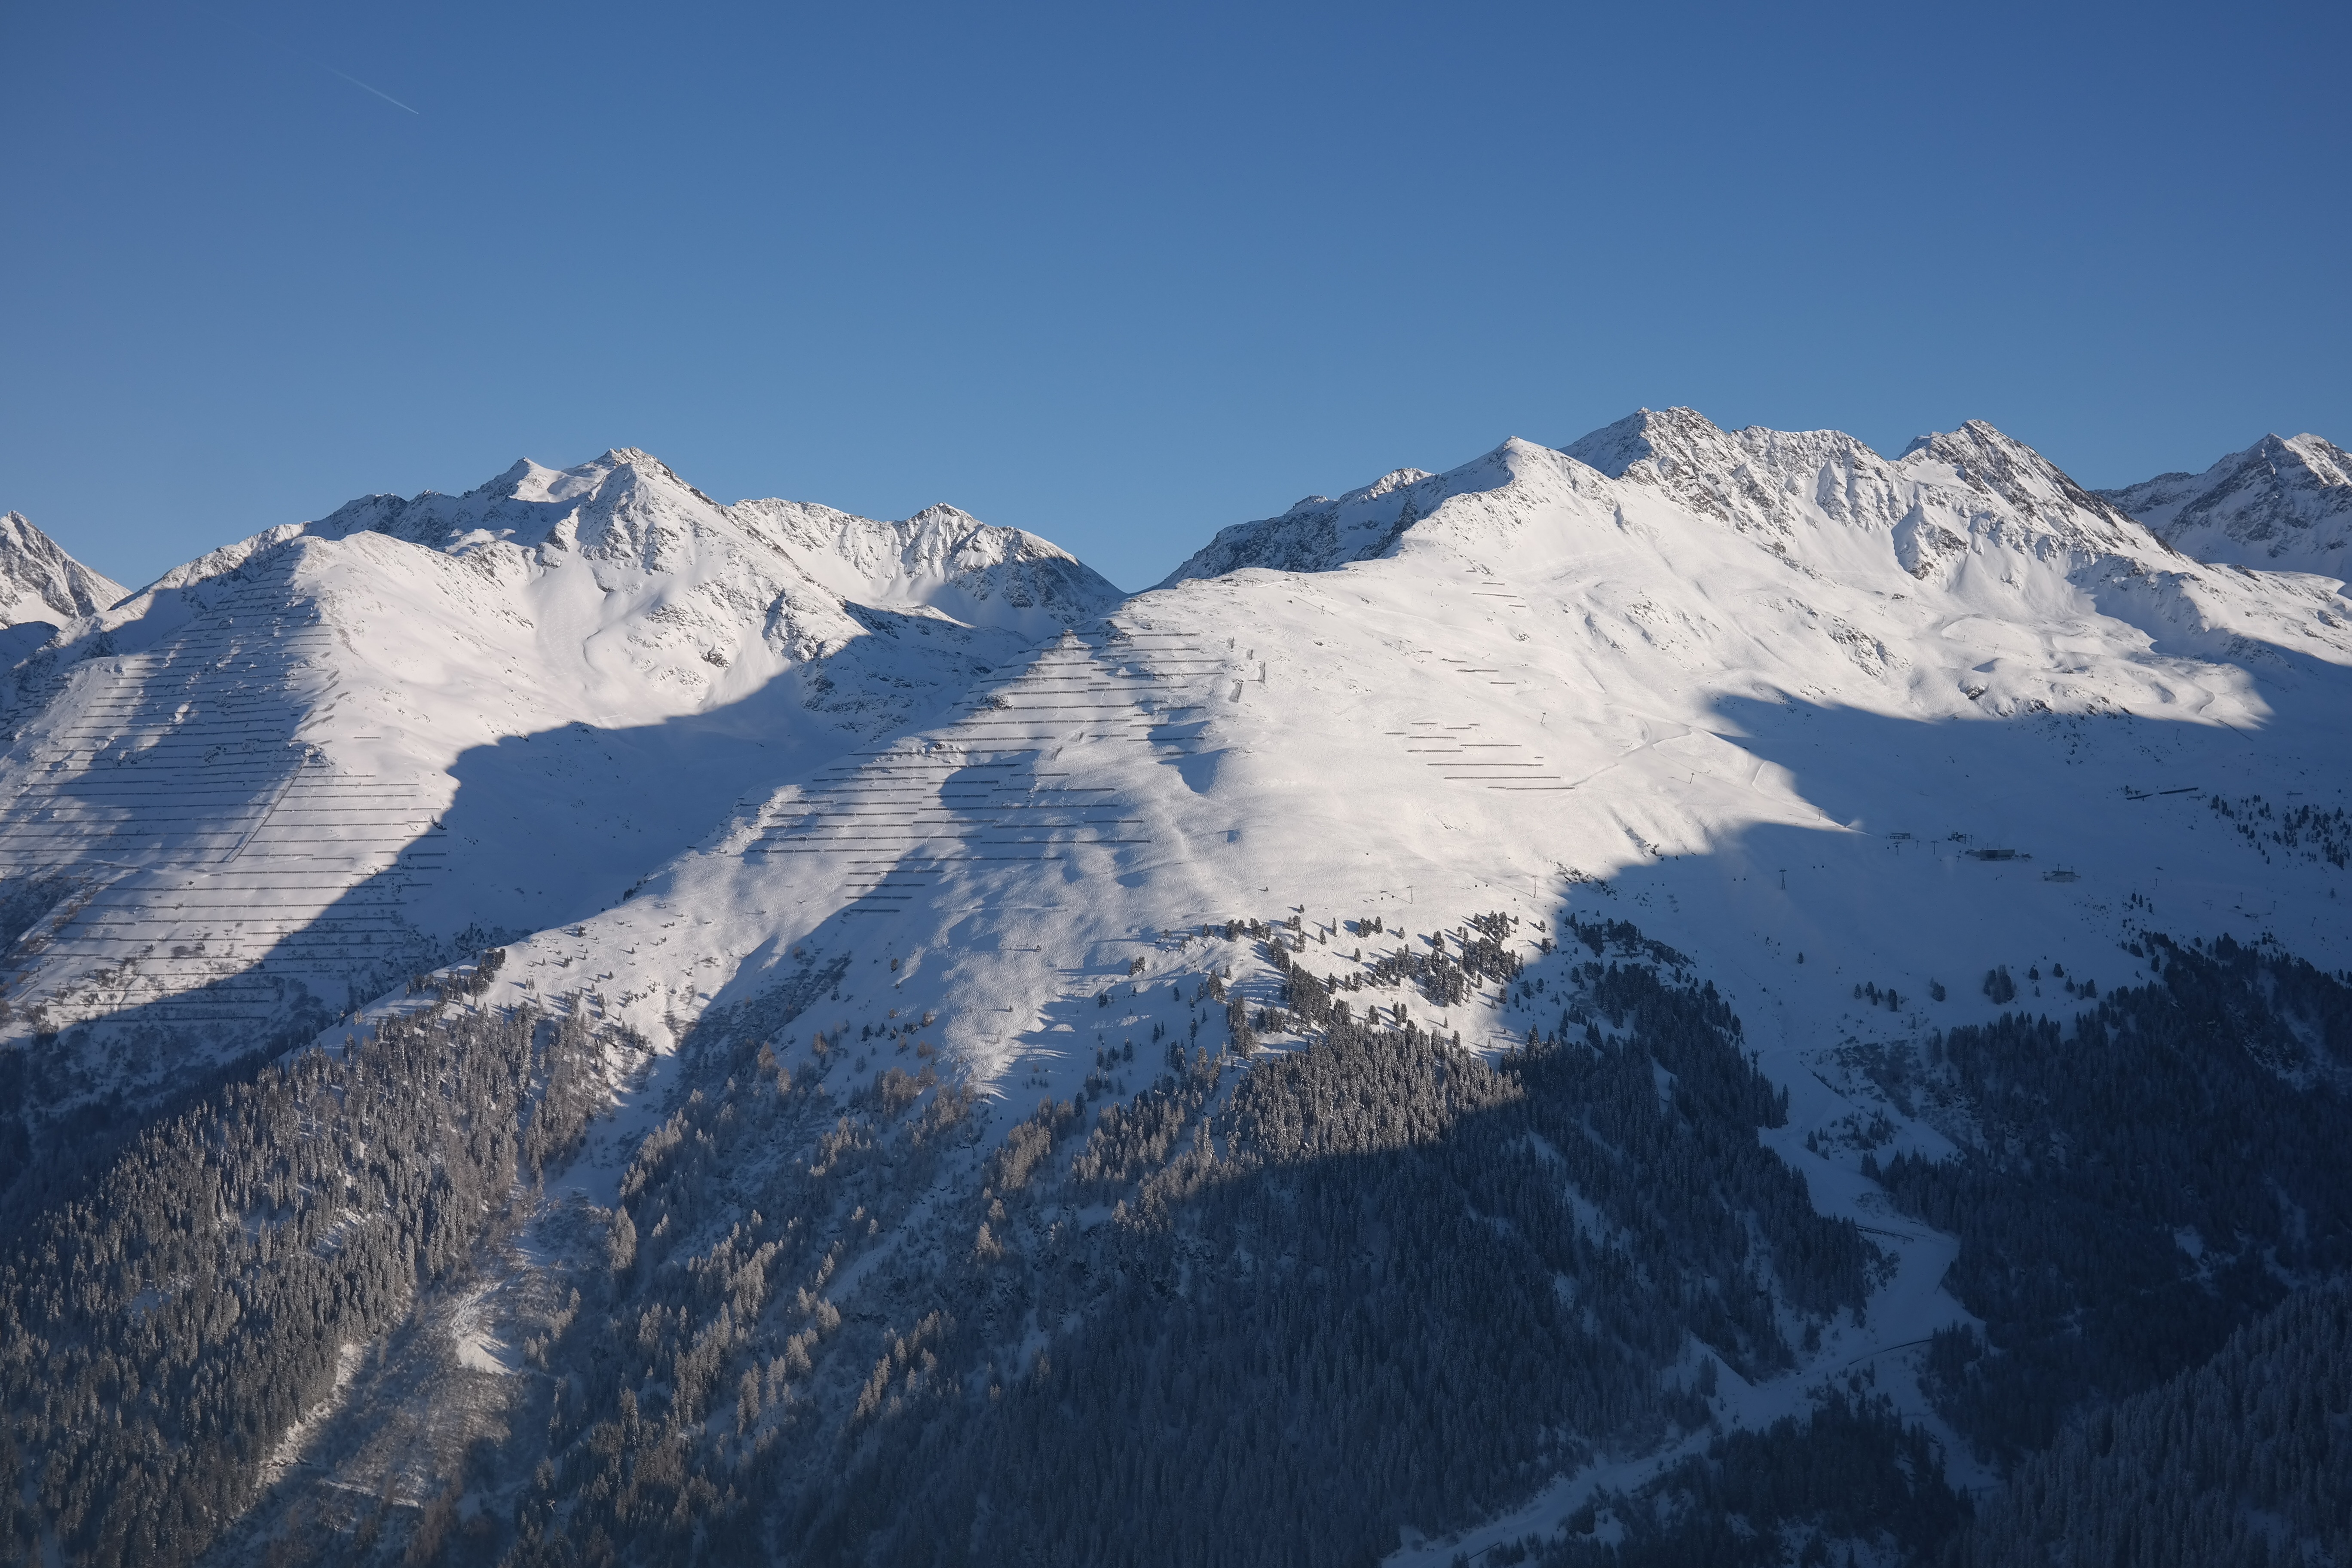
landscape, mountain, snow, cold, winter, white, mountain range, weather, season, ridge, summit, alps, plateau, cirque, wintry, piste, landform, ski area, ski touring, arlberg, ski mountaineering, geographical feature, mountainous landforms, geological phenomenon